Funen Painters

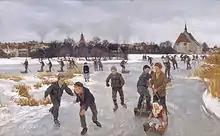
Peter Hansen: På isen bag byen Fåborg (1901)

The Funen Painters or Fynboerne were a loose group of Danish artists who formed an art colony on the island of Funen at the very beginning of the 20th century. They were strongly influenced by Kristian Zahrtmann who taught at the Artists Studio School in Copenhagen from 1885 to 1908. Like Zahrtmann, they abandoned the traditions of the Danish Academy and ventured into Naturalism and Realism.